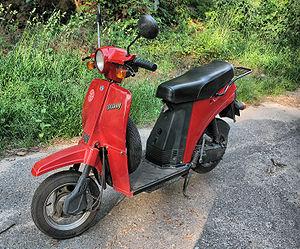
Bajaj Auto est un groupe industriel indien, créé en 1944 sous la dénomination sociale Bachraj Trading Corporation Private Limited pour importer des motocyclettes. En 1950, Bajaj Motorcycles Ltd est autorisé à produire des 2 roues et des triporteurs sous licence. La société nouera un accord de coopération avec le constructeur italien Piaggio et commencera à fabriquer ses modèles sous licence pour le marché indien à partir de 1959. C'est actuellement le deuxième producteur de deux roues en Inde après Hero Honda.